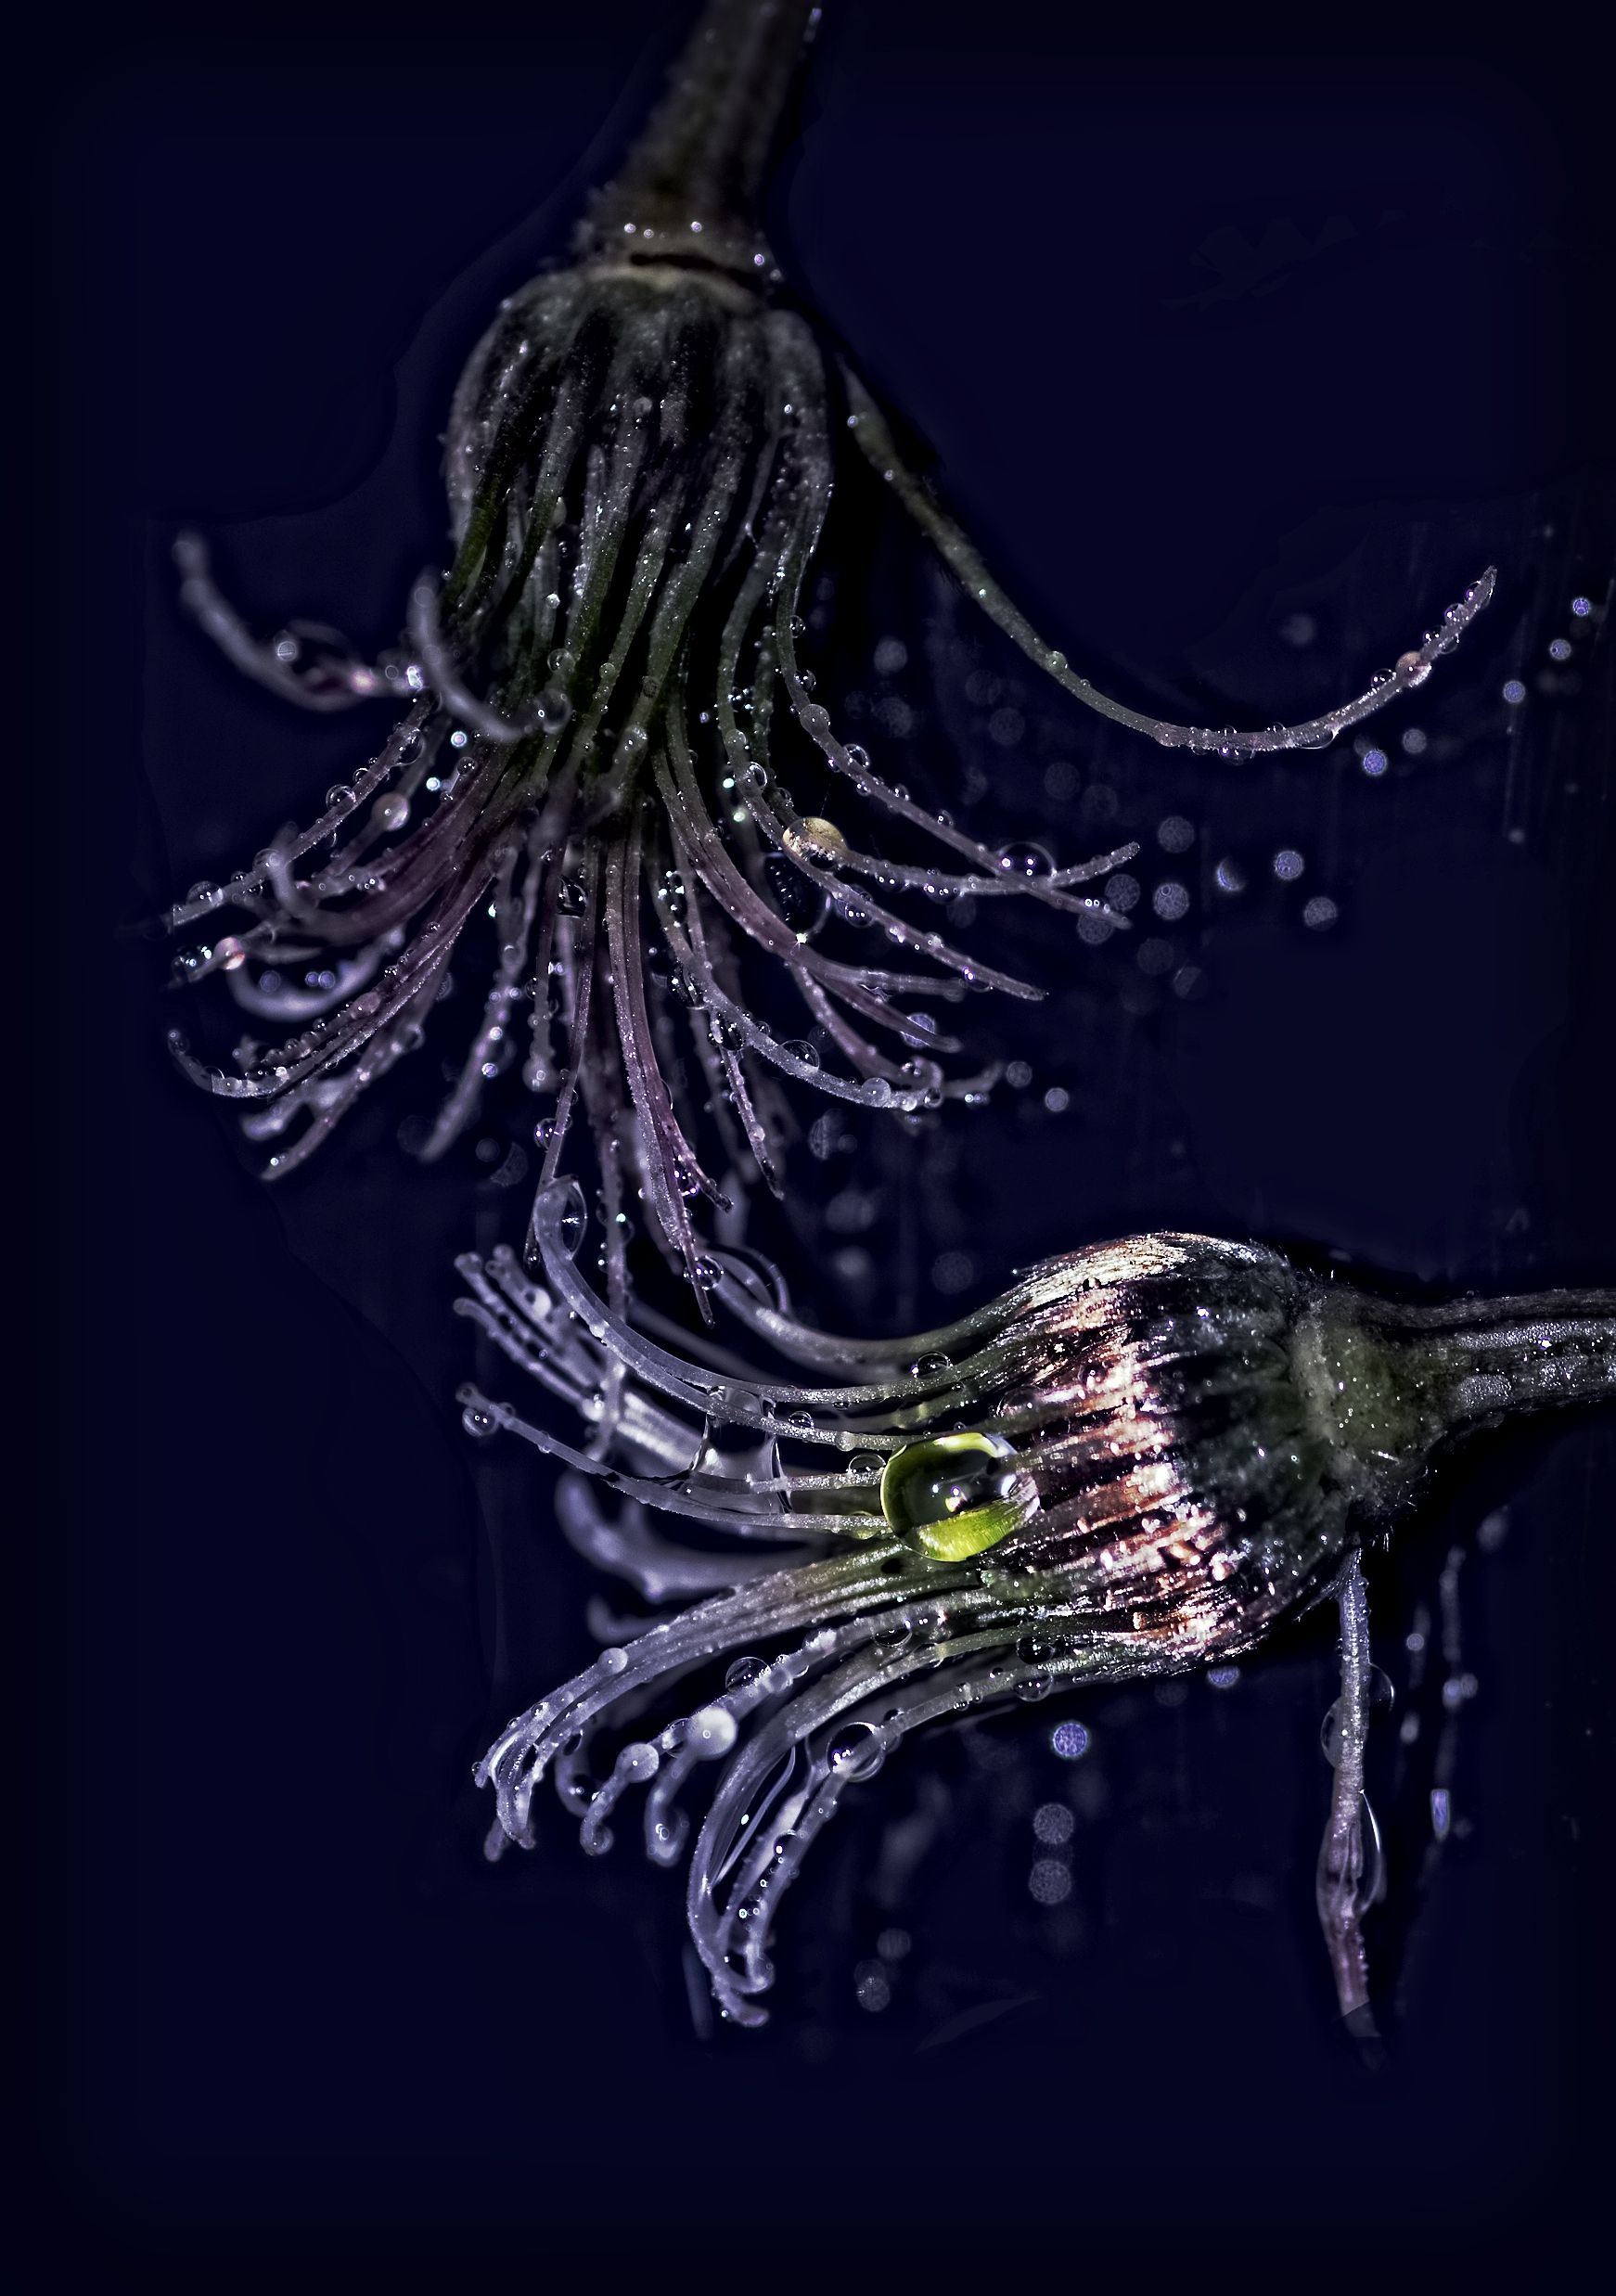
shimmering flowers
A close-up of two flowers, captured artistically. The black background highlights the flower petals and the beautiful water droplets on them. Each flower is covered in tiny water droplets that catch the light and give the flower a shimmering appearance.
The light in the photo appears to be from a lamp, placed to the left of the photo or slightly above it. The light beautifully highlights the texture of the flower, the water droplets, and the colors on them. The shot is a close-up. was taken from a slightly lower angle than the flowers, clearly showing their details.
Labels: Cutlery, Fork, Adult, Female, Person, Woman, Food, Animal, Invertebrate, Spider, background, water drop, flower
Camera: NIKON CORPORATION NIKON D7100
Lens: 100.0 mm f/2.8, AF-S VR Zoom-Nikkor 70-300mm f/4.5-5.6G IF-ED
Aperture: F8
Exposure: 1/100 sec
ISO: 100
Focal length: 100.0 mm